Jack Davis (cartoonist)

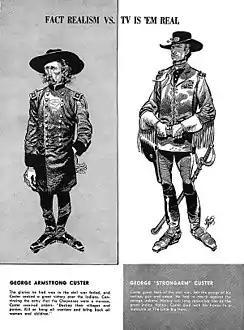
Davis's flair for caricature made him a natural choice for satire magazines such as "Mad, Cracked, Trump, Humbug" and "Help!"

In 1949, Davis illustrated a Coca-Cola training manual, a job that gave him enough money to buy a car and drive to New York. Attending the Art Students League of New York, he found work with the Herald Tribune Syndicate as an inker on Leslie Charteris's "The Saint" comic strip, drawn by Mike Roy in 1949–1950. His own humor strip, "Beauregard", with gags in a Civil War setting, was carried briefly by the McClure Syndicate. After rejections from several comic book publishers, he began freelancing for William Gaines's EC Comics in 1950, contributing to "Tales from the Crypt", "The Vault of Horror", "The Haunt of Fear", "Frontline Combat", "Two-Fisted Tales", "Piracy", "Incredible Science Fiction", "Crime Suspenstories", "Shock Suspenstories" and "Terror Illustrated".